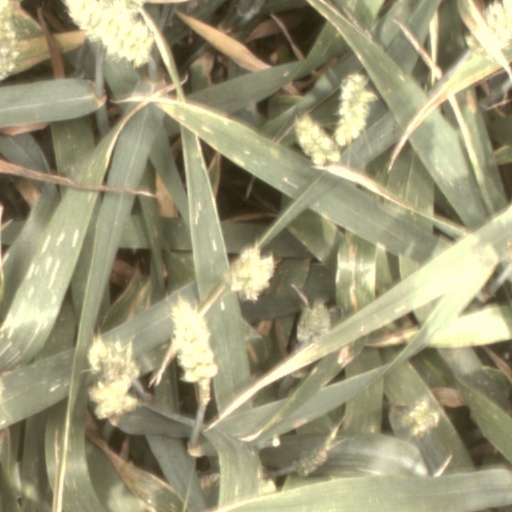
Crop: wheat